Michelle Bolsonaro

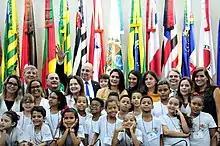
Michelle with children in Brasília, 18 December 2019

Bolsonaro has highlighted social causes related to people with disabilities, with visibility for rare diseases, digital inclusion, awareness of autism, inclusion of sign language in schools, and other social projects.